Tripedalism

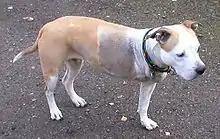
Health consequences vary depending on which limb was lost, with hind legs being less consequential of a loss than front legs in quadrupeds like dogs

There are some three-legged creatures in the world today, namely four-legged animals (such as pet dogs and cats) which have had one limb amputated. Animals made into tripeds through amputation may suffer from long term health consequences; these issues include osteoarthritis and spinal deformity and are largely a result of disruption to natural locomotion cycles and symmetry.